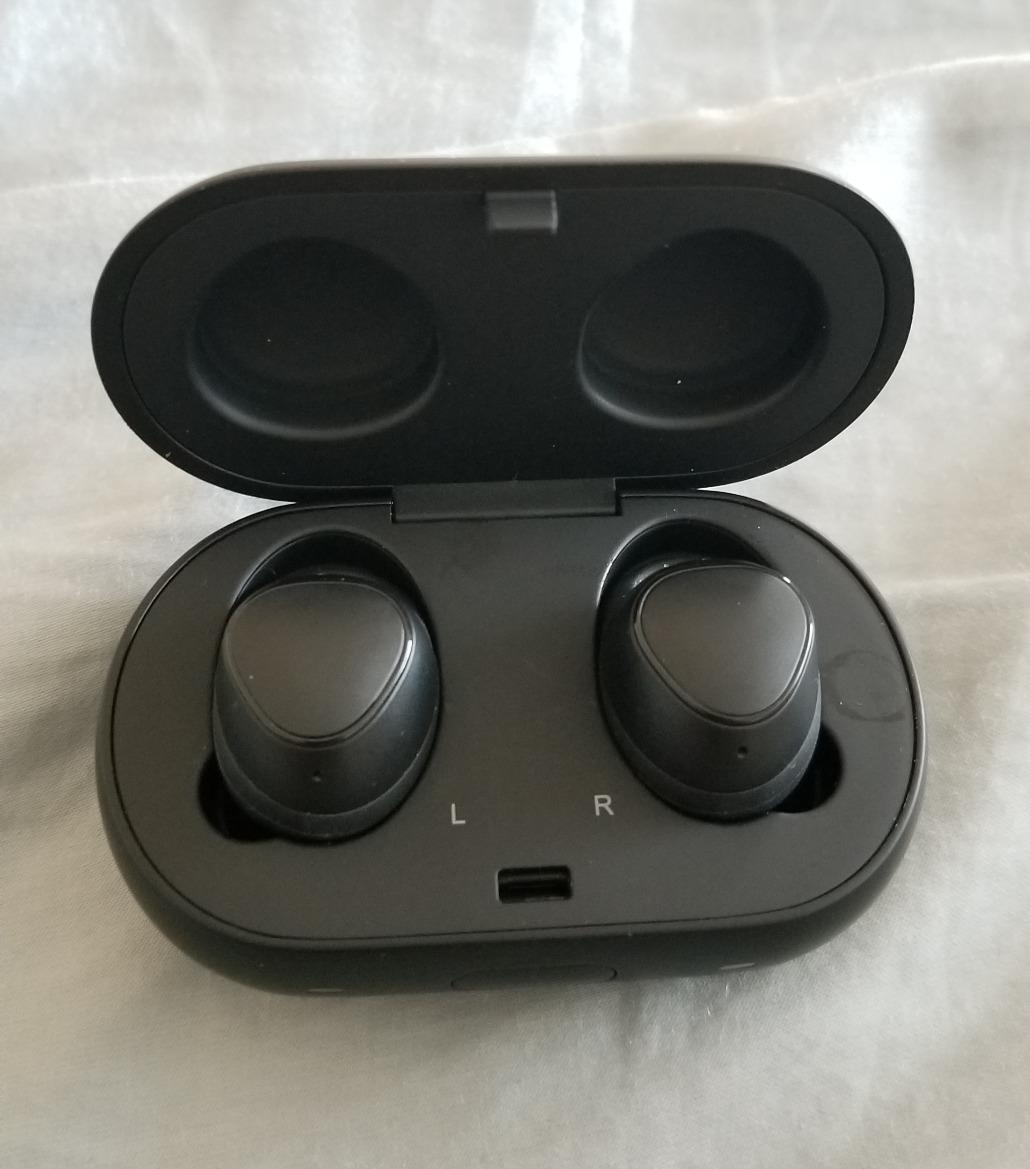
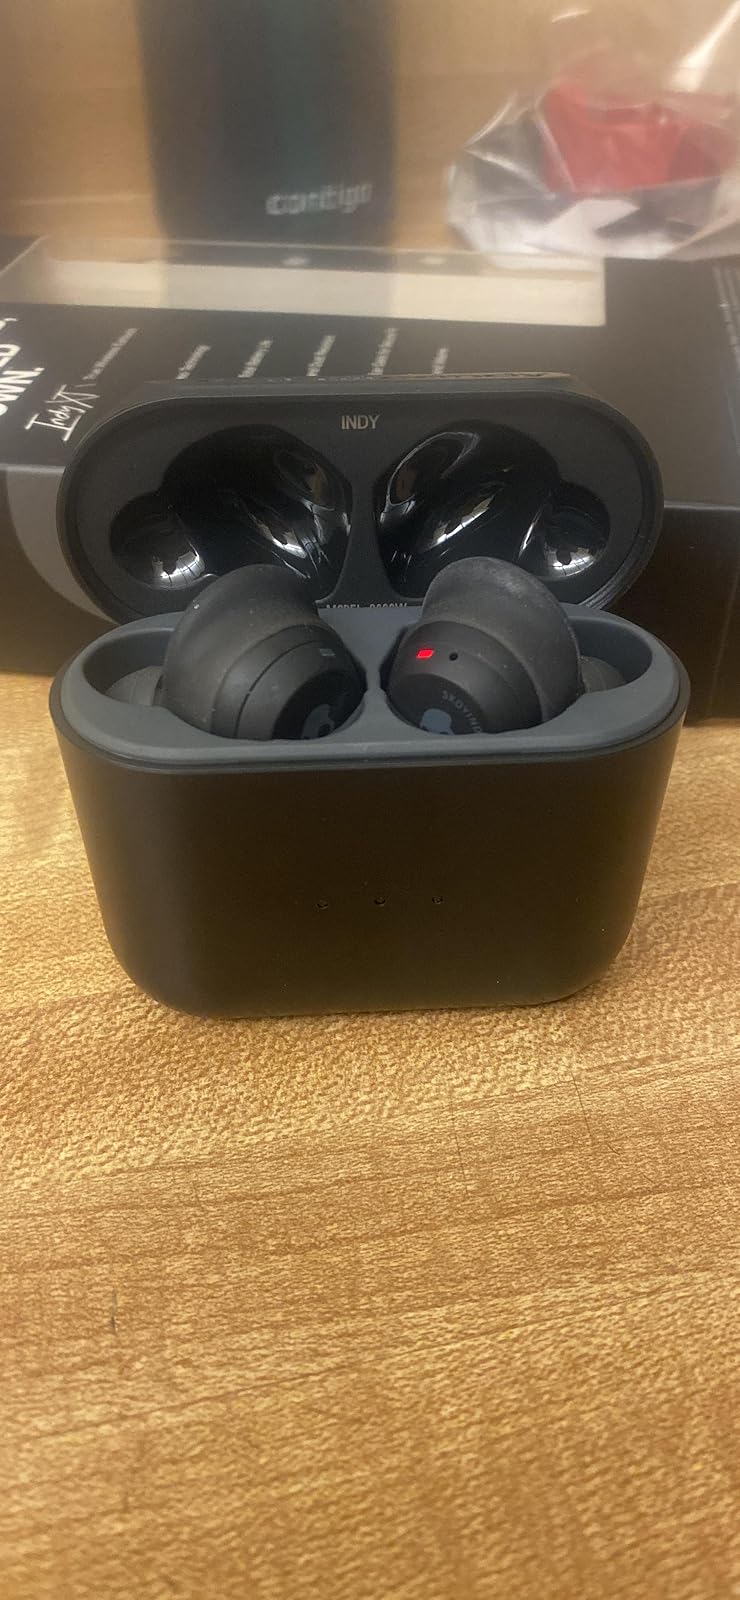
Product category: earbuds
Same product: no